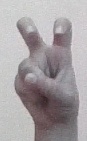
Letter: toot